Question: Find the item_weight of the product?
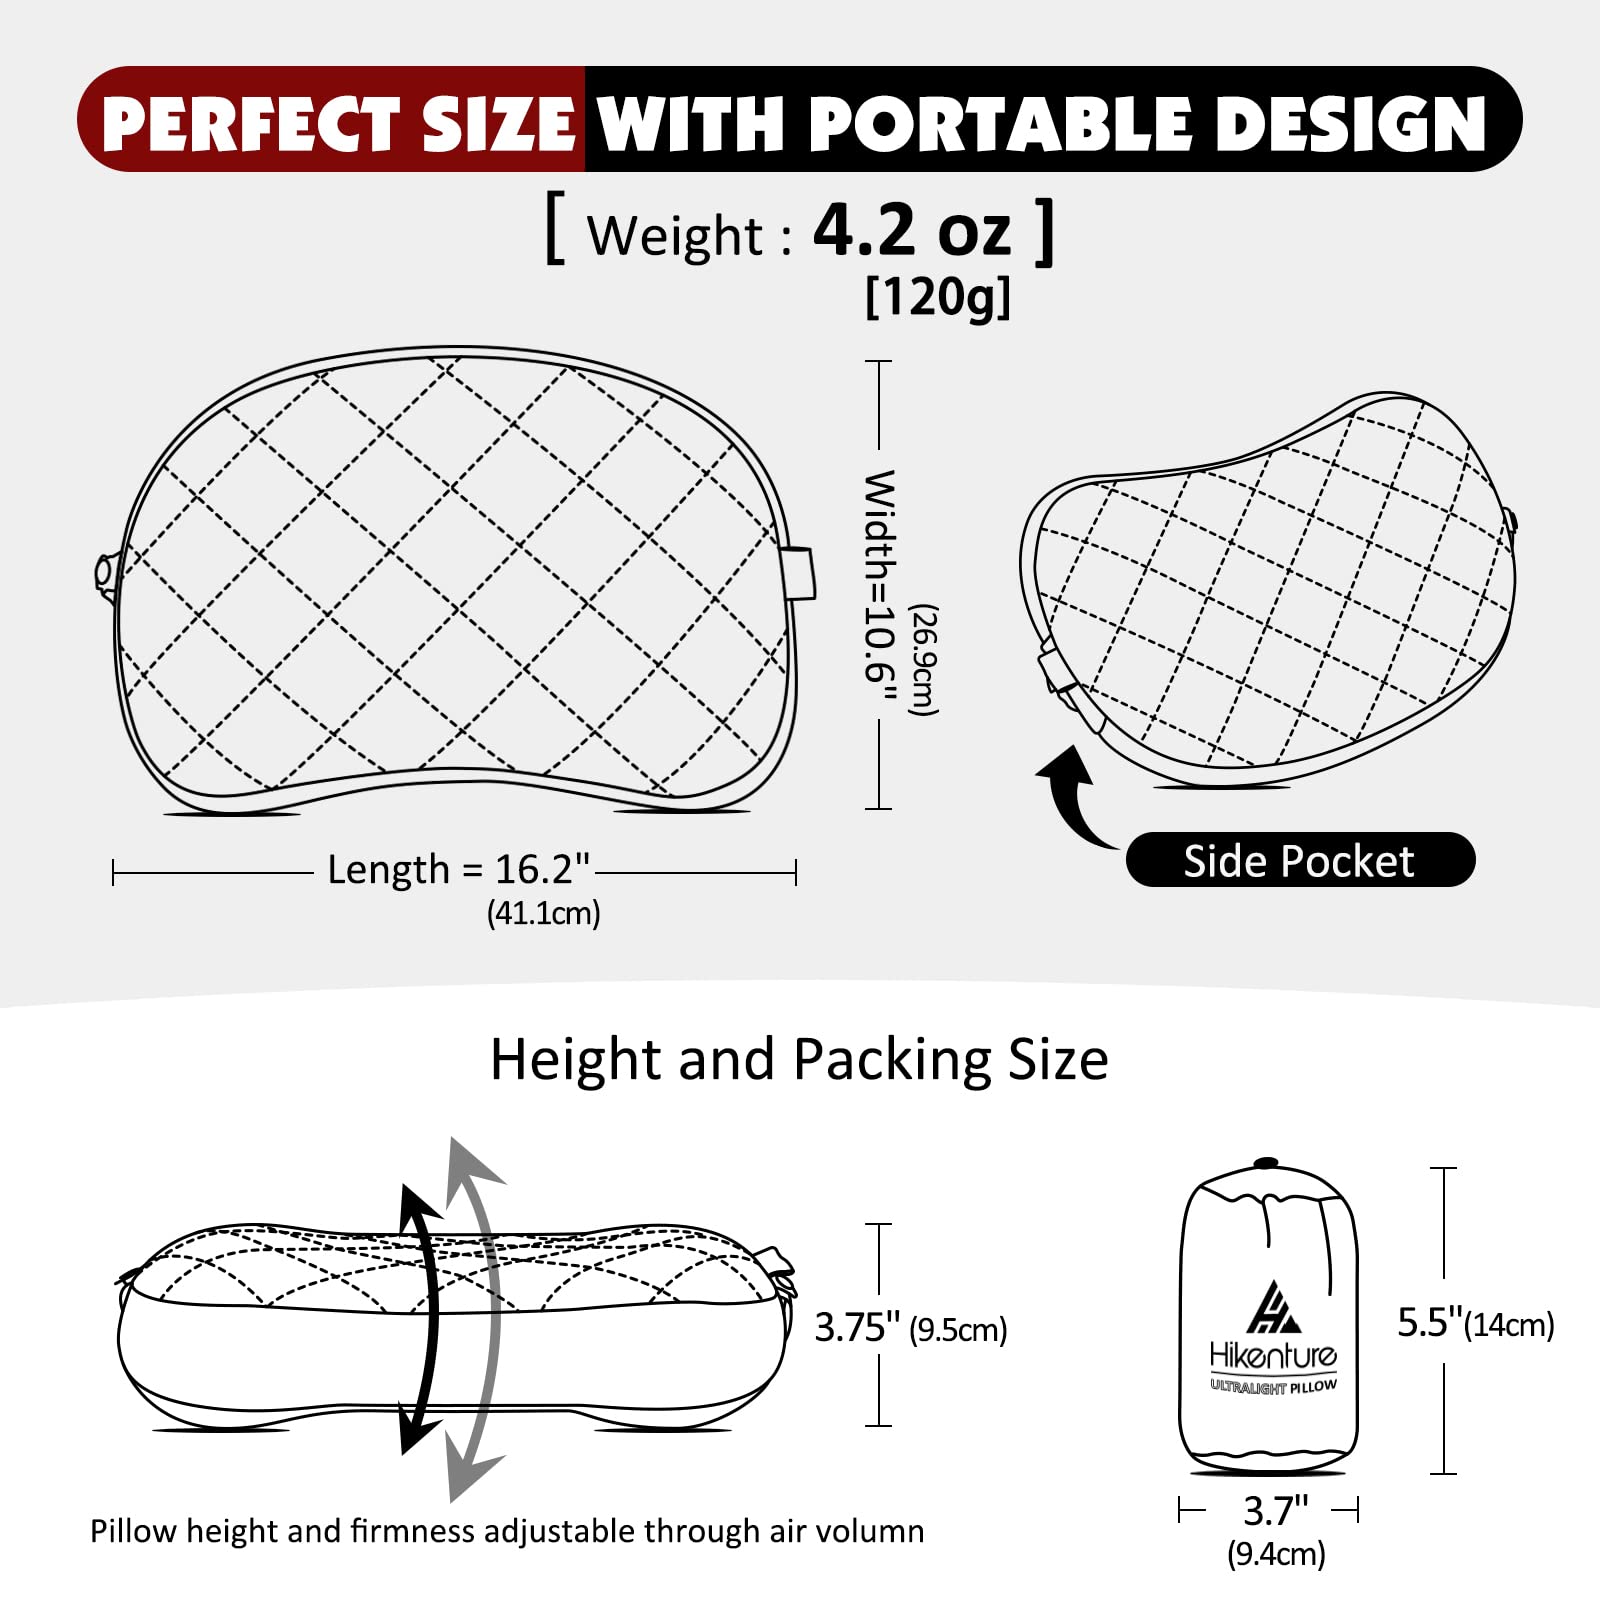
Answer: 120.0 gram